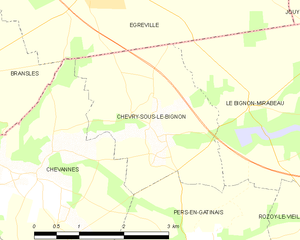
Chevry-sous-le-Bignon est une commune française, située dans le département du Loiret en région Centre-Val de Loire.